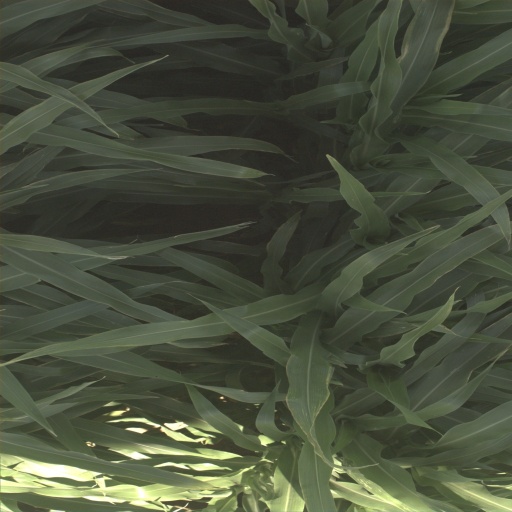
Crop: sorghum